Question: Please indicate a possible affordance area of baseball bat that can be used for swinging
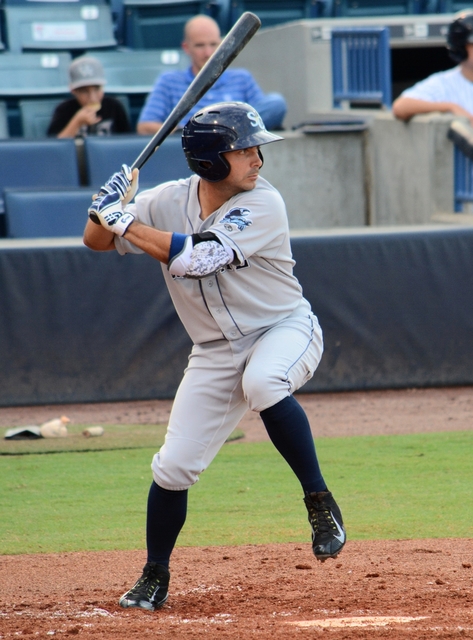
Answer: [115.286, 149.5, 157.42, 191.5]